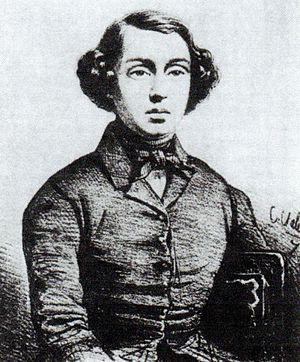
Michel-Victor-Marius-Alphonse Petipa, né le 11 mars 1818 à Marseille et mort le 14 juillet 1910 à Gourzouf en Crimée, est un danseur, maître de ballet et chorégraphe français qui vécut en Russie de l'âge de 29 ans jusqu'à sa mort.